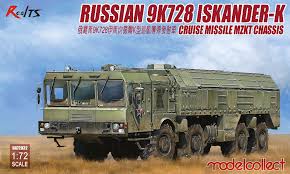
Label: Iskander